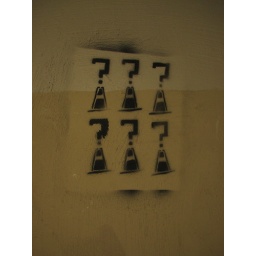
Road cones confuse me, too! Found on the bike bridge over US-60